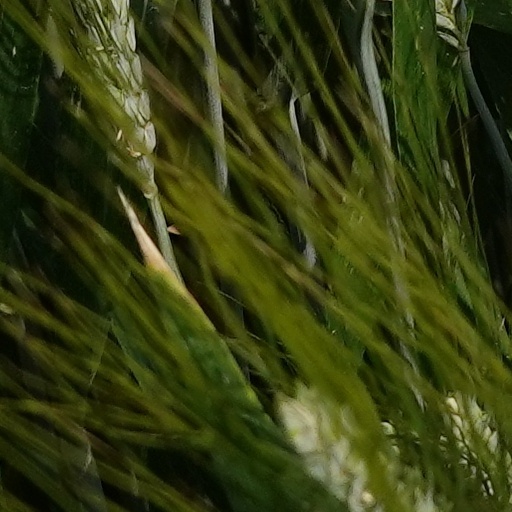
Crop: wheat